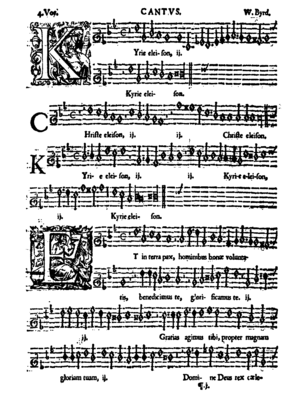
Thomas East est un notable imprimeur anglais spécialisé dans la musique. Il a été décrit comme un éditeur, mais cette déclaration est discutable. Il apporte néanmoins une importante contribution à la vie musicale en Angleterre. Il imprime l'importante collection de madrigaux Musica Transalpina, parue en 1588 et la première impression en partition en Angleterre, pour une collection de Psaumes en 1592.